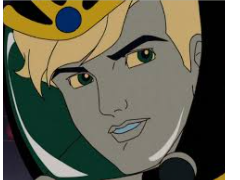
Portrait style: Cartoon Portrait